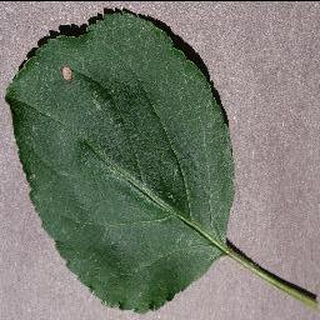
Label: apple_black_rot